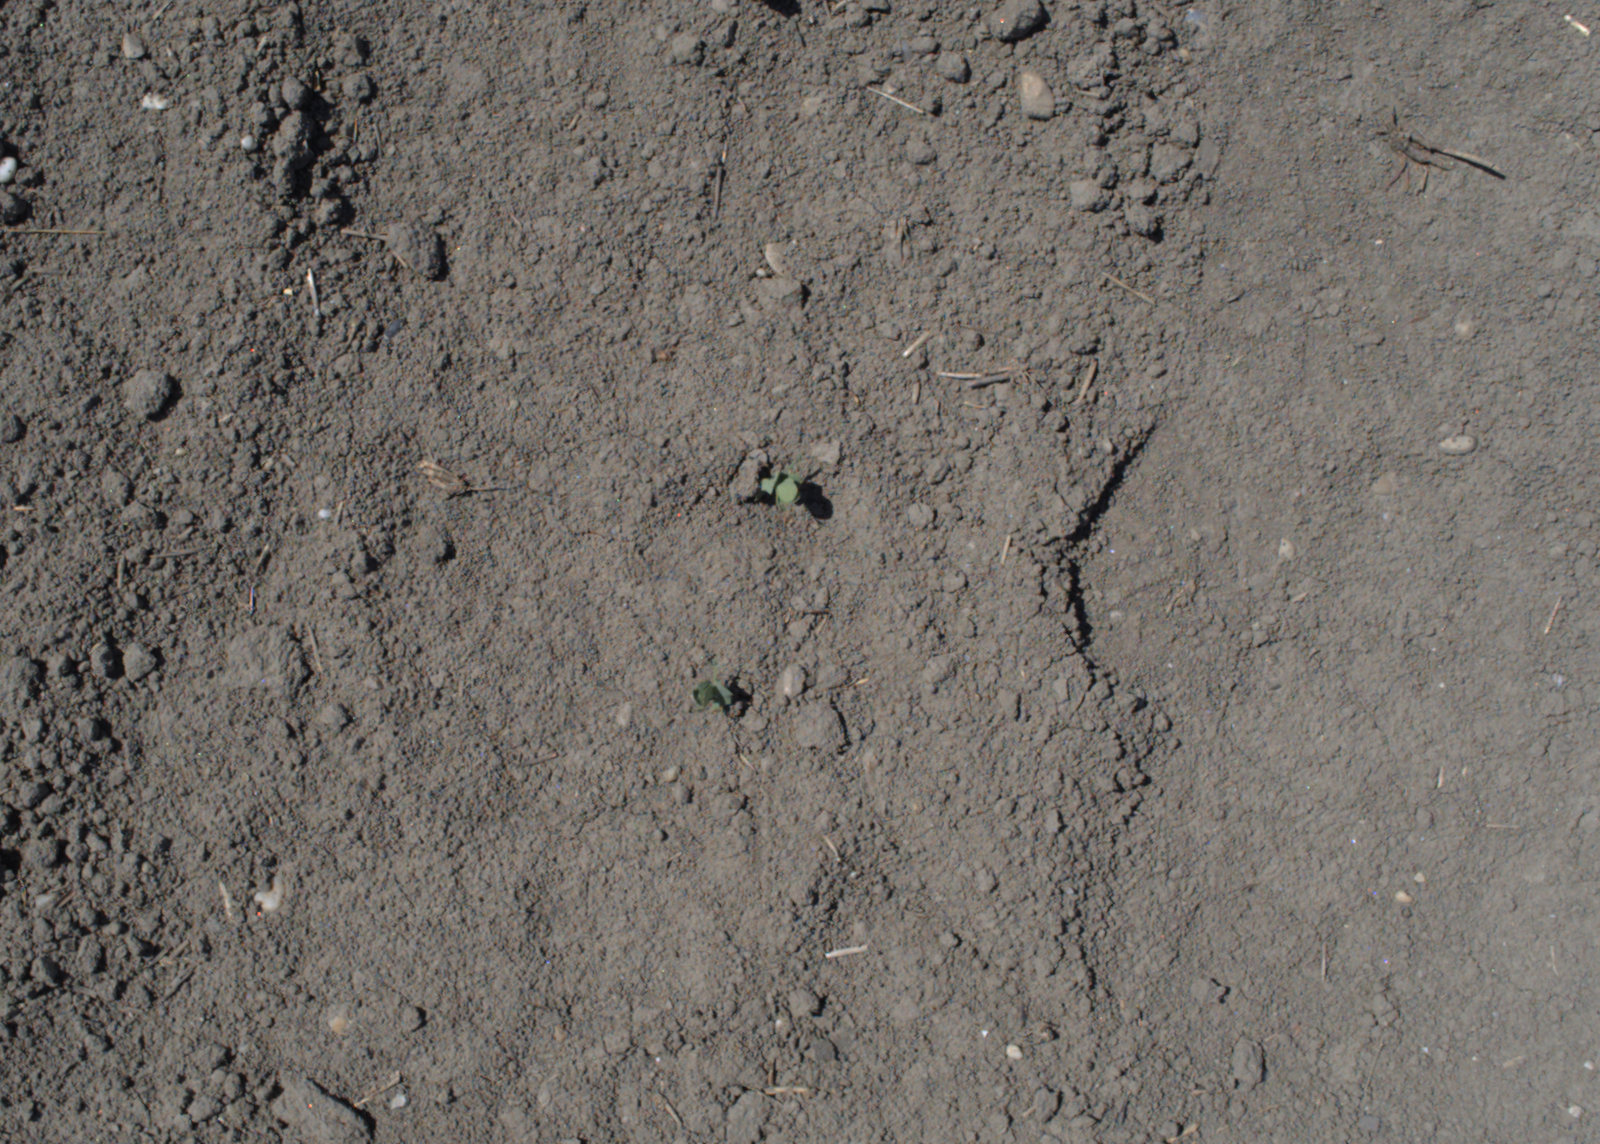
Capture date: 11.05.2021 11:30:53
Weather: sunny
Wind: strong
Seeding date: 27.04.2021
Plant canopy height (mm): 1017